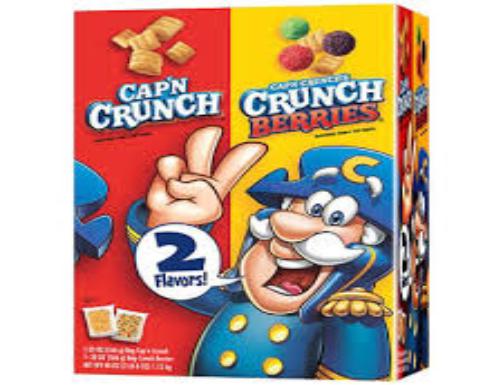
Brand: Cap'n Crunch Crunch Berries
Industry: Food